Mets–Phillies rivalry

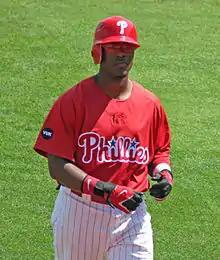
A dark-skinned man in a red baseball jersey and red left-handed batting helmet walks on a baseball field; he appears to be in his mid-twenties. His jersey reads "Phillies" in white and red script, with two blue starts dotting the "i"s.

On January 23, 2007, Phillies shortstop Jimmy Rollins made a statement that may have set the rivalry in a dead heat: "I think we are the team to beat in the NL East… but that's only on paper." Many Mets fans and players laughed at the prediction, especially once the Phillies stumbled out of the gate in April, starting the season at 1–6 and posting an 11–14 record for the month. The Mets, meanwhile, sat firmly in the NL East lead for almost all of the season.